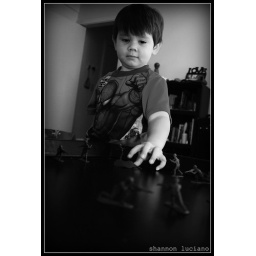
i just know these little green men are going to be all over my floor from now on.. :-/